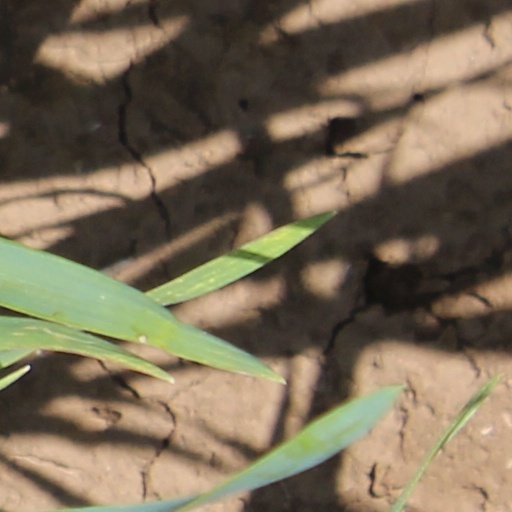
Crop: wheat